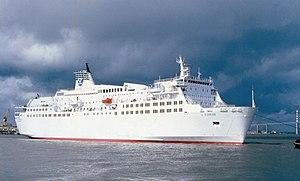
Le Corse à sa sortie des chantiers à Nantes.
Le Corse est un ferry construit de 1981 à 1983 par les chantiers Dubigeon à Nantes pour la Société nationale maritime Corse-Méditerranée. Mis en service en juin 1983, il est principalement affecté aux lignes saisonnières entre Nice et la Corse avec son sister-ship l’Estérel. Retiré du service à la fin de l'année 2014 après 31 ans de carrière, il est désarmé à Marseille. Unique navire non repris à la suite de la liquidation de la SNCM, il quitte Marseille le 12 mai 2016 en remorquage, vendu par le liquidateur de la SNCM à une nouvelle société. Il est ensuite transformé courant 2018 et rebaptisé Grand Ferry pour le compte de l'armateur iranien Karaneh Lines. Prévu pour assurer une ligne entre le Qatar, le Koweït et Oman courant 2019, il n'a cependant plus repris la mer. Malgré le changement de propriétaire et d'importants travaux réalisés à bord, il demeure inutilisé.
La Société nationale maritime Corse-Méditerranée, anciennement Compagnie générale transméditerranéenne, était une compagnie française de navigation maritime, à capitaux publics et privés, assurant notamment des liaisons régulières depuis la France continentale vers la Corse, la Sardaigne, l’Algérie et la Tunisie. La SNCM assurait le transport des passagers, des véhicules automobiles et des marchandises à bord de différents types de navires : des ferries, des navires mixtes.